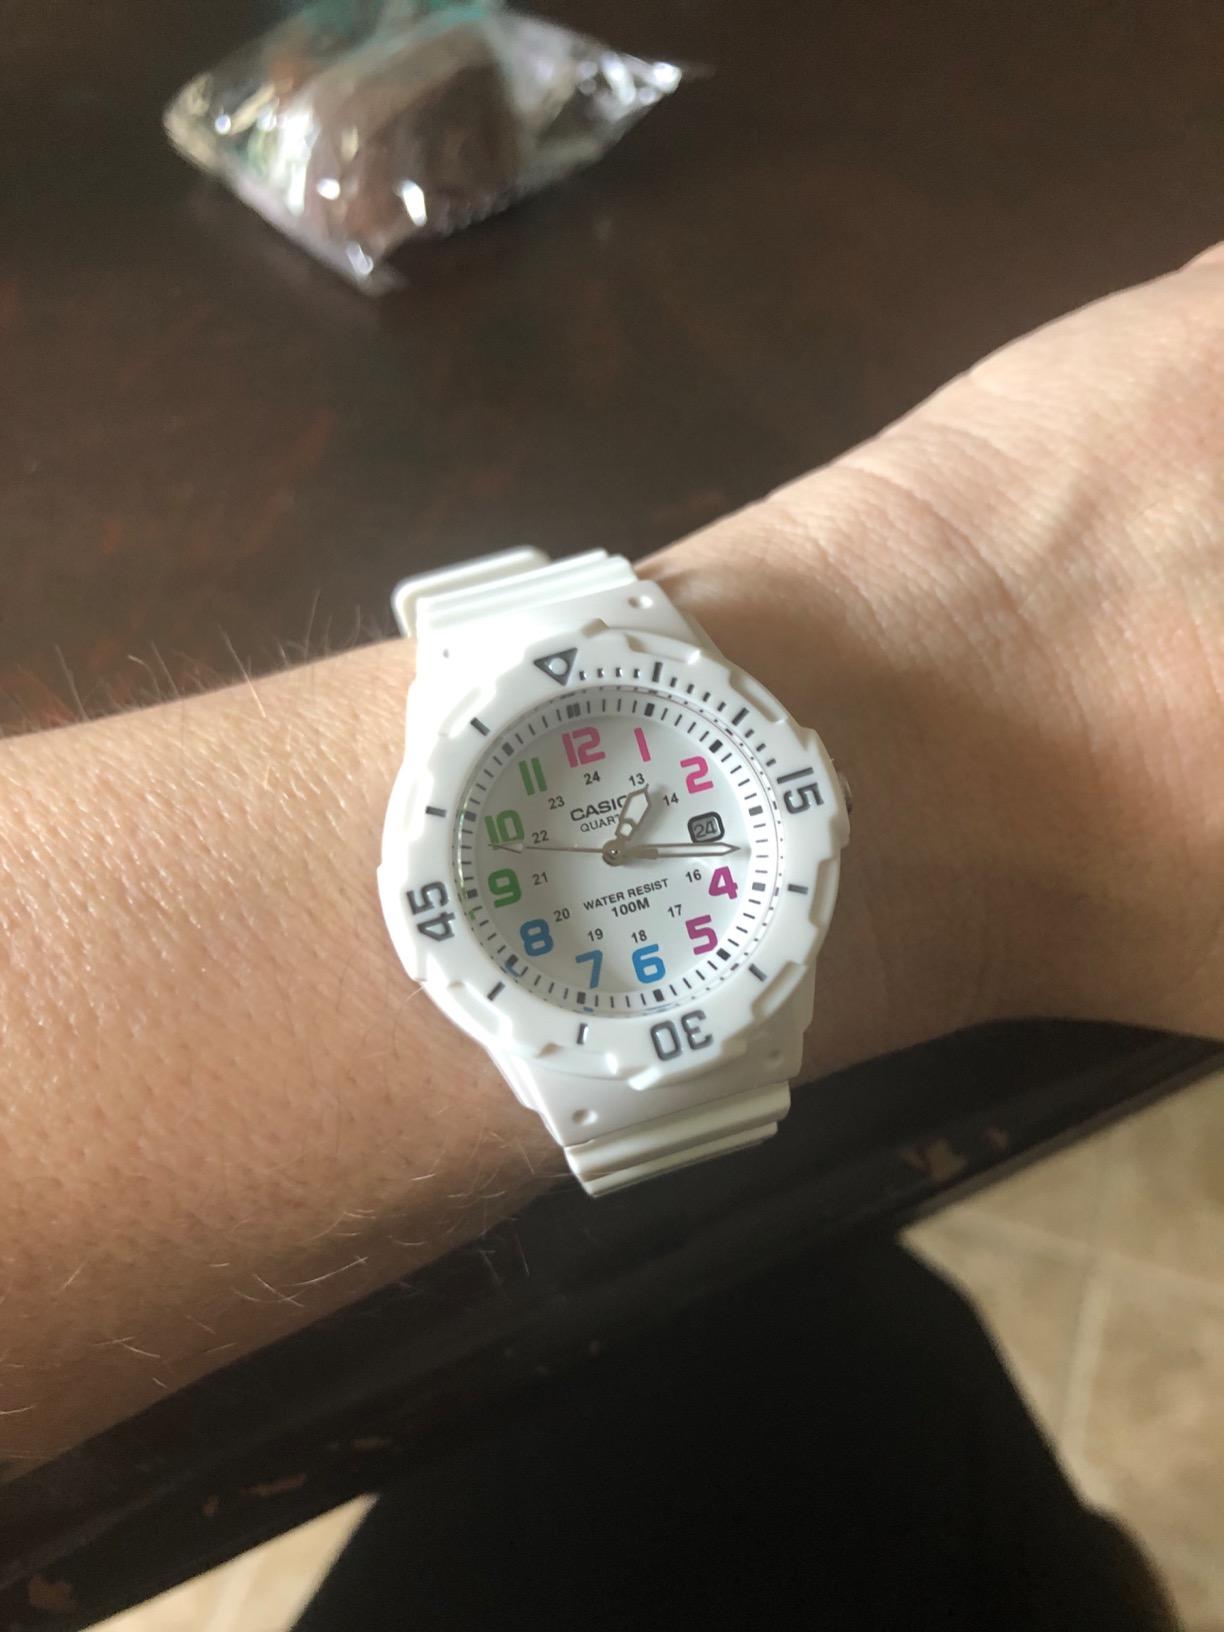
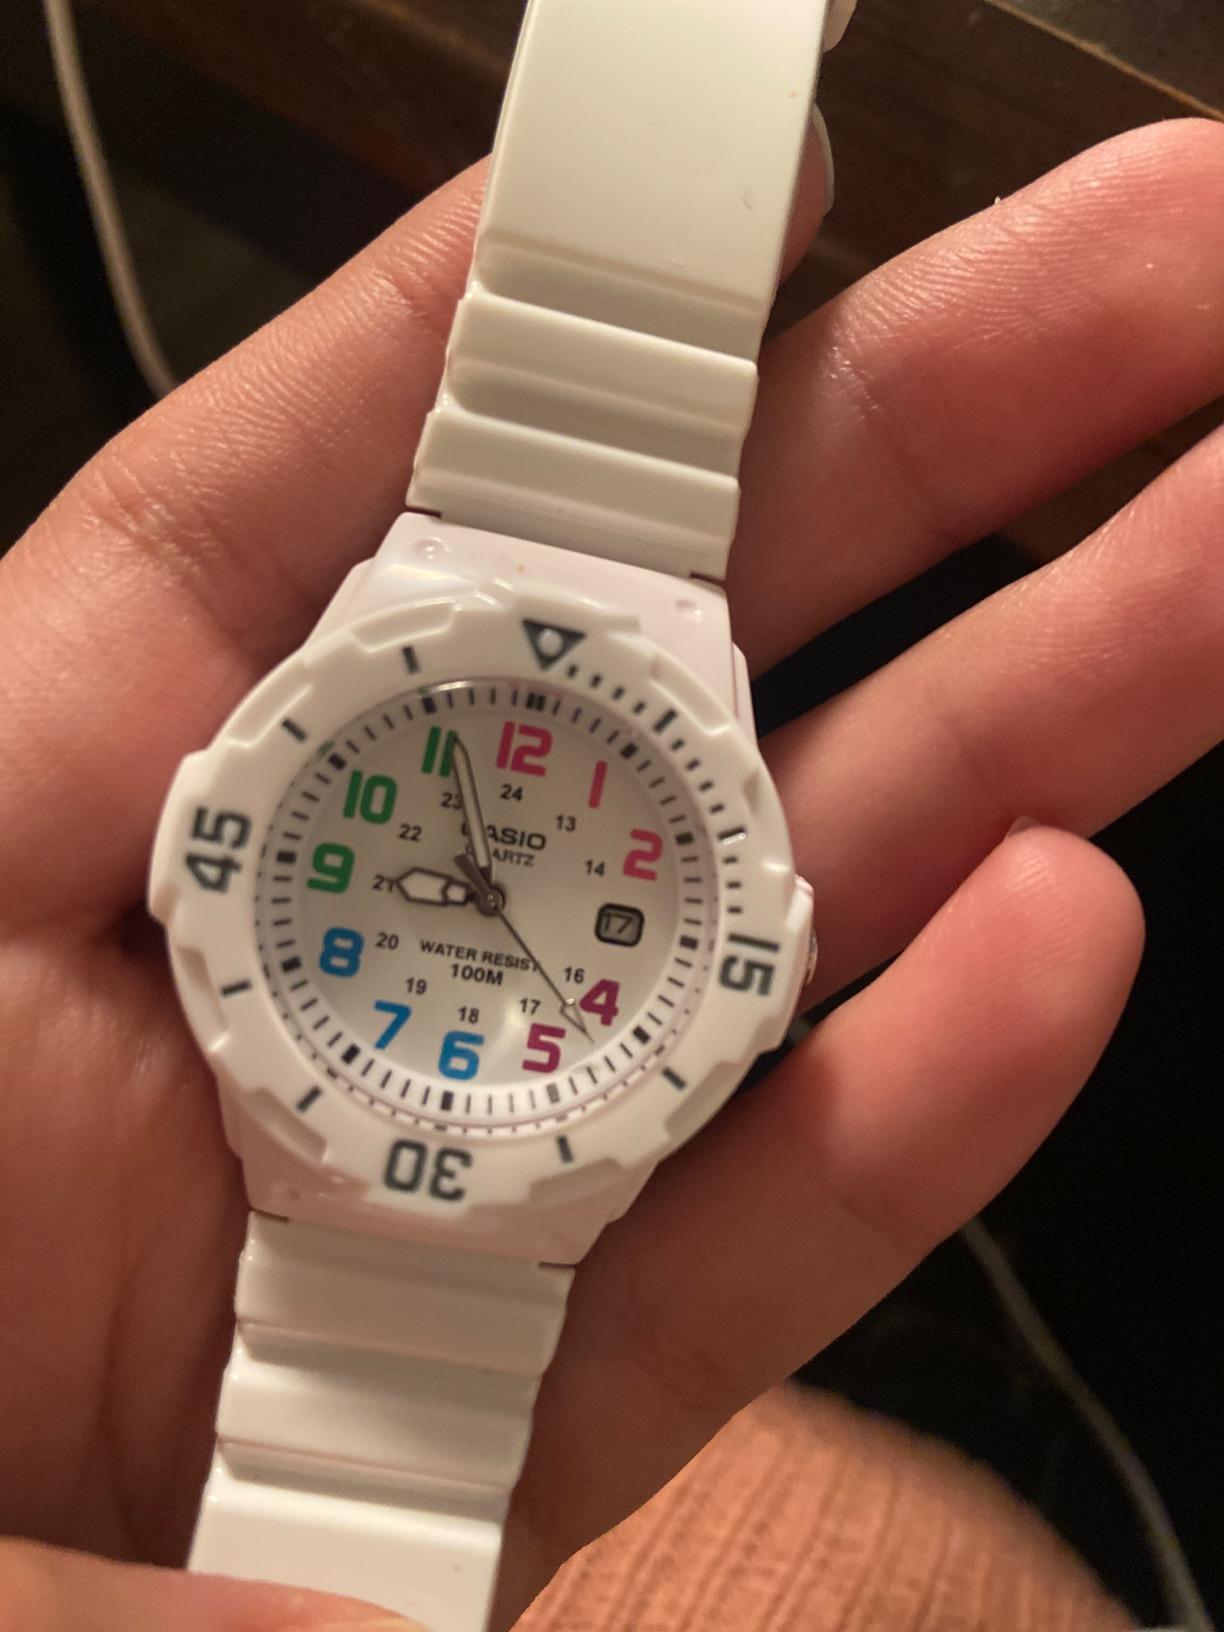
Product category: accessories_watch
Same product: yes